List of condominiums in Las Vegas

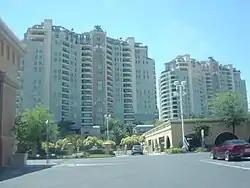
One Queensridge Place in 2011

Construction was still underway in August 2007, although some new residents had already begun moving into the building by that time. More than 70 percent of the building's units had been sold up to that point. Construction concluded at a cost of $115 million. Corus Bank helped financed the project for $67.1 million. West Seegmiller said Newport Lofts was designed with a Southern California theme, as its target demographic was California residents who desired to purchase a second home in Las Vegas. In 2007, Newport Lofts won a Mayor's Urban Design Award.